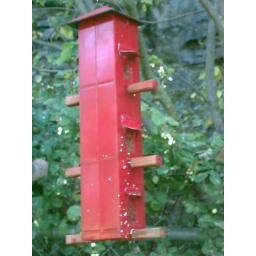
red wooden birdfeeder hanging from the tree in front of the rockface. hunt club, ottawa.